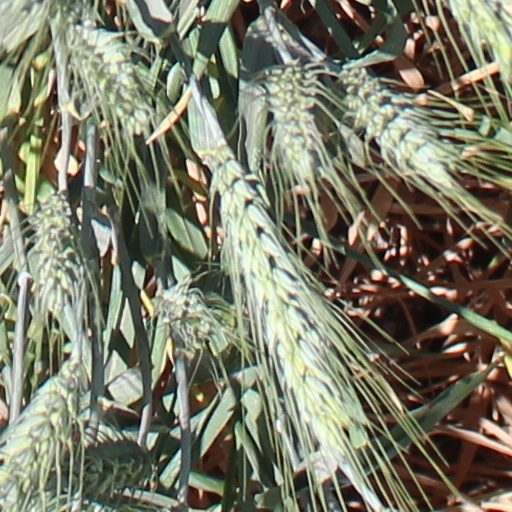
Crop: wheat